Annie Lola Price

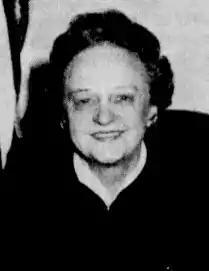

Annie Lola Price (1903–1972) was an Alabama, United States, lawyer, who was one of the first women to become licensed in the state. She was the first woman to serve as a legal advisor for a governor in Alabama and the first woman to serve on the state's appellate court. Between 1962 and 1972, she was the presiding judge of the Alabama Court of Criminal Appeals. Price was inducted into the Alabama Women's Hall of Fame in 1976 and into the Alabama Lawyers' Hall of Fame in 2004.